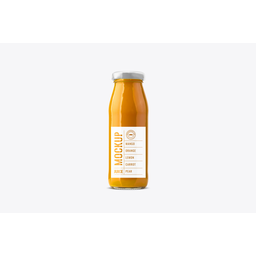
Label: glass